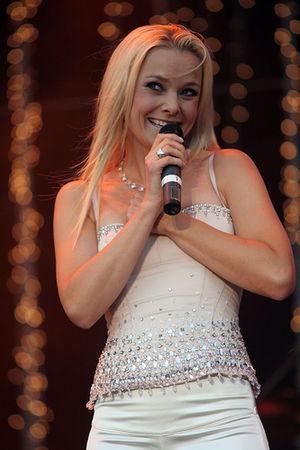
Anna Sofia Helena Källgren, connue sous le nom Sofia Källgren, est une chanteuse suédoise.